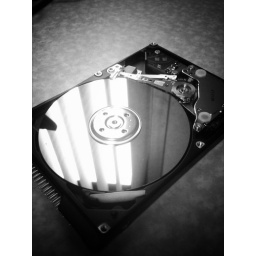
dissecting a drive while killing some time in the office waiting for a machine to finish imaging.